Rinkesta Castle

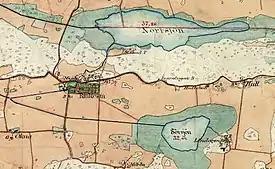
Rinkesta and surroundings map from 1897

Rinkesta Castle is a castle in Eskilstuna Municipality in Södermanland, Sweden. Rinkesta is located in Ärla parish south of Norrsjön and north of Sörsjön.